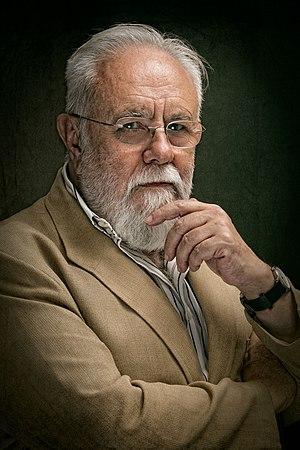
Gonzalo Suárez Morilla est un réalisateur et écrivain espagnol né à Oviedo le 30 juillet 1934.